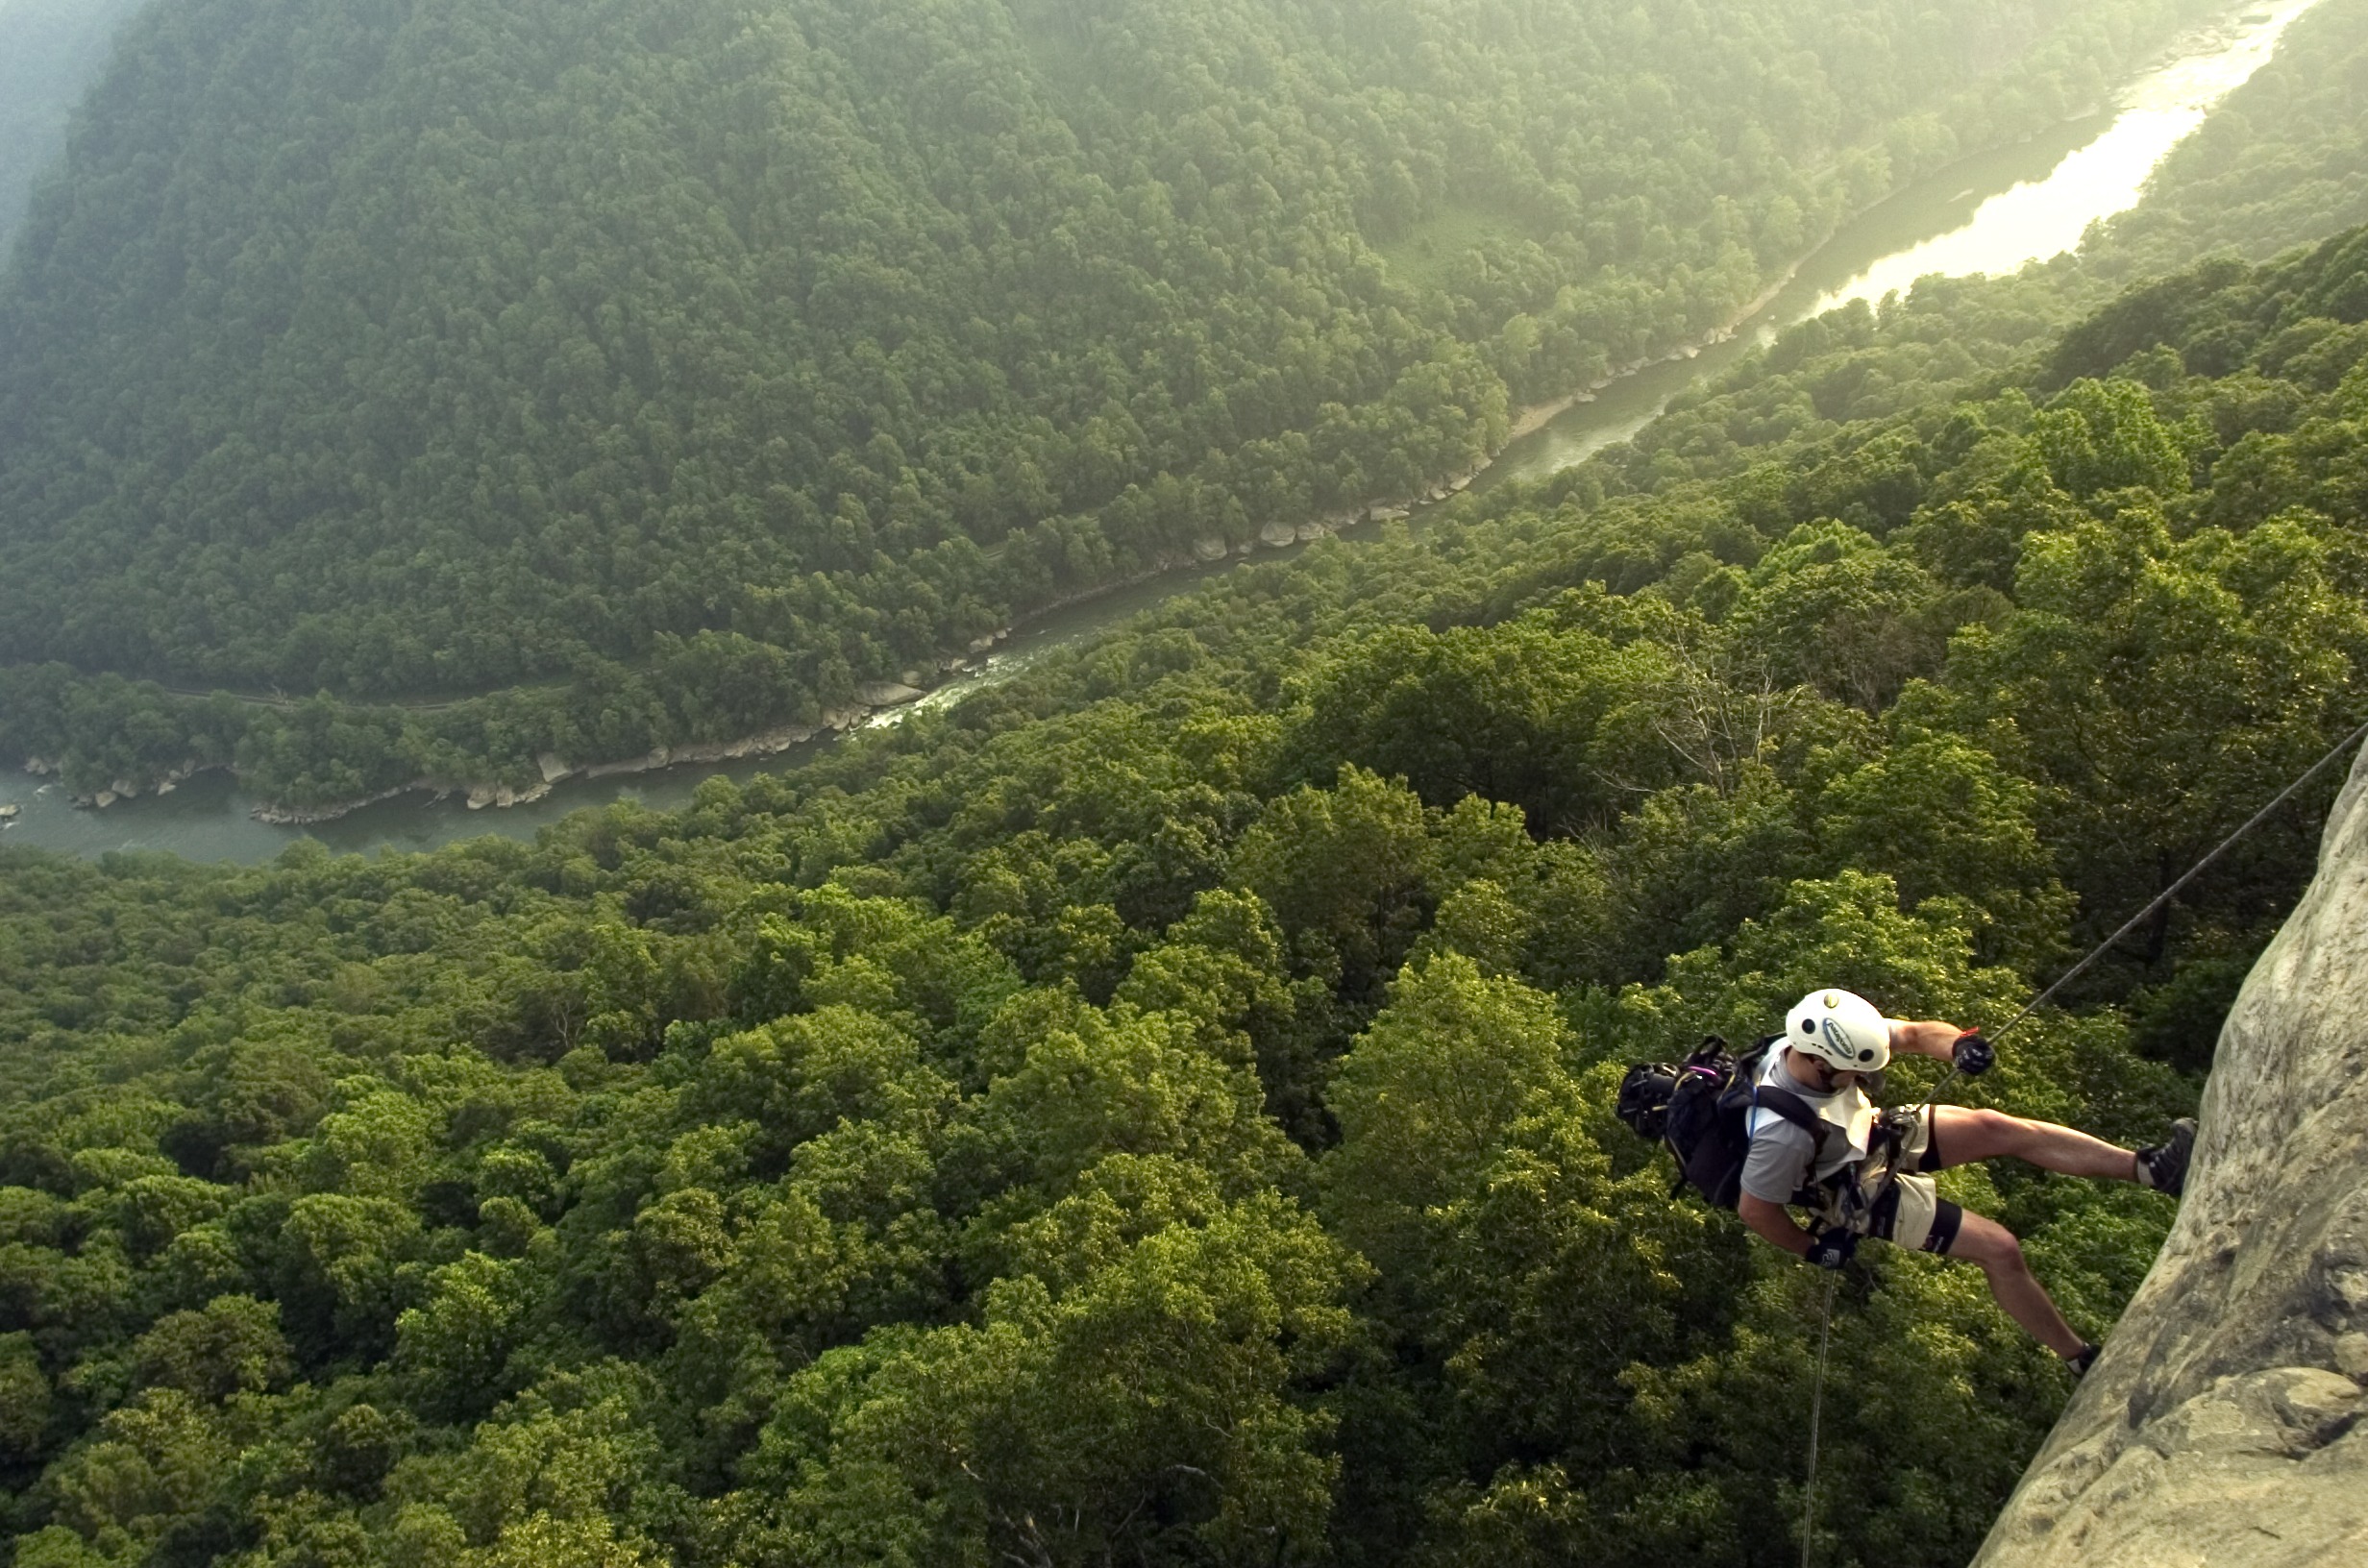
landscape, water, nature, forest, walking, mountain, light, hill, adventure, river, valley, mountain range, summer, recreation, jungle, climbing, exercise, extreme sport, ridge, trees, face, woods, outside, sports, mountains, alps, rainforest, dangerous, rigorous, mountain pass, west virginia, hill station, new river gorge, outdoor recreation, mountainous landforms